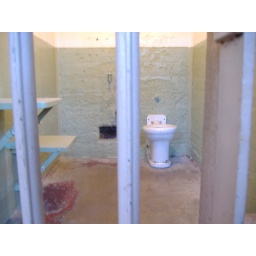
A typical Alcatraz cell. The bed went on the right, in front of the toilet and the shelves are on the left.